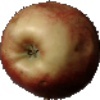
Label: red_apple